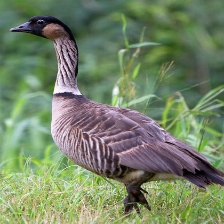
Species: HAWAIIAN GOOSE
Scientific name: BRANTA SANDVICENSIS
ImageNet parent category: goose